2018 FIBA Women's Basketball World Cup

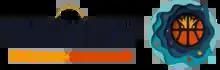

The 2018 FIBA Women's Basketball World Cup, the 18th edition of FIBA's premier international tournament for women's national basketball teams, was held in Tenerife, Canary Islands, Spain from 22 to 30 September 2018. This was the first edition to use the name of "FIBA Women's Basketball World Cup". After the last edition in 2014, FIBA changed the name of the competition from the "FIBA World Championship for Women", in order to align its name with that of the corresponding men's competition.